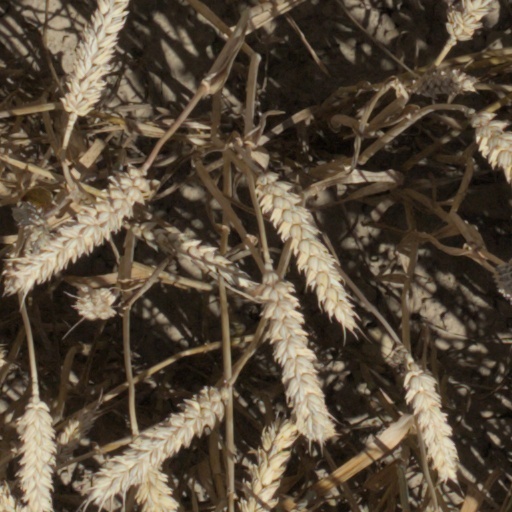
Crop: wheat